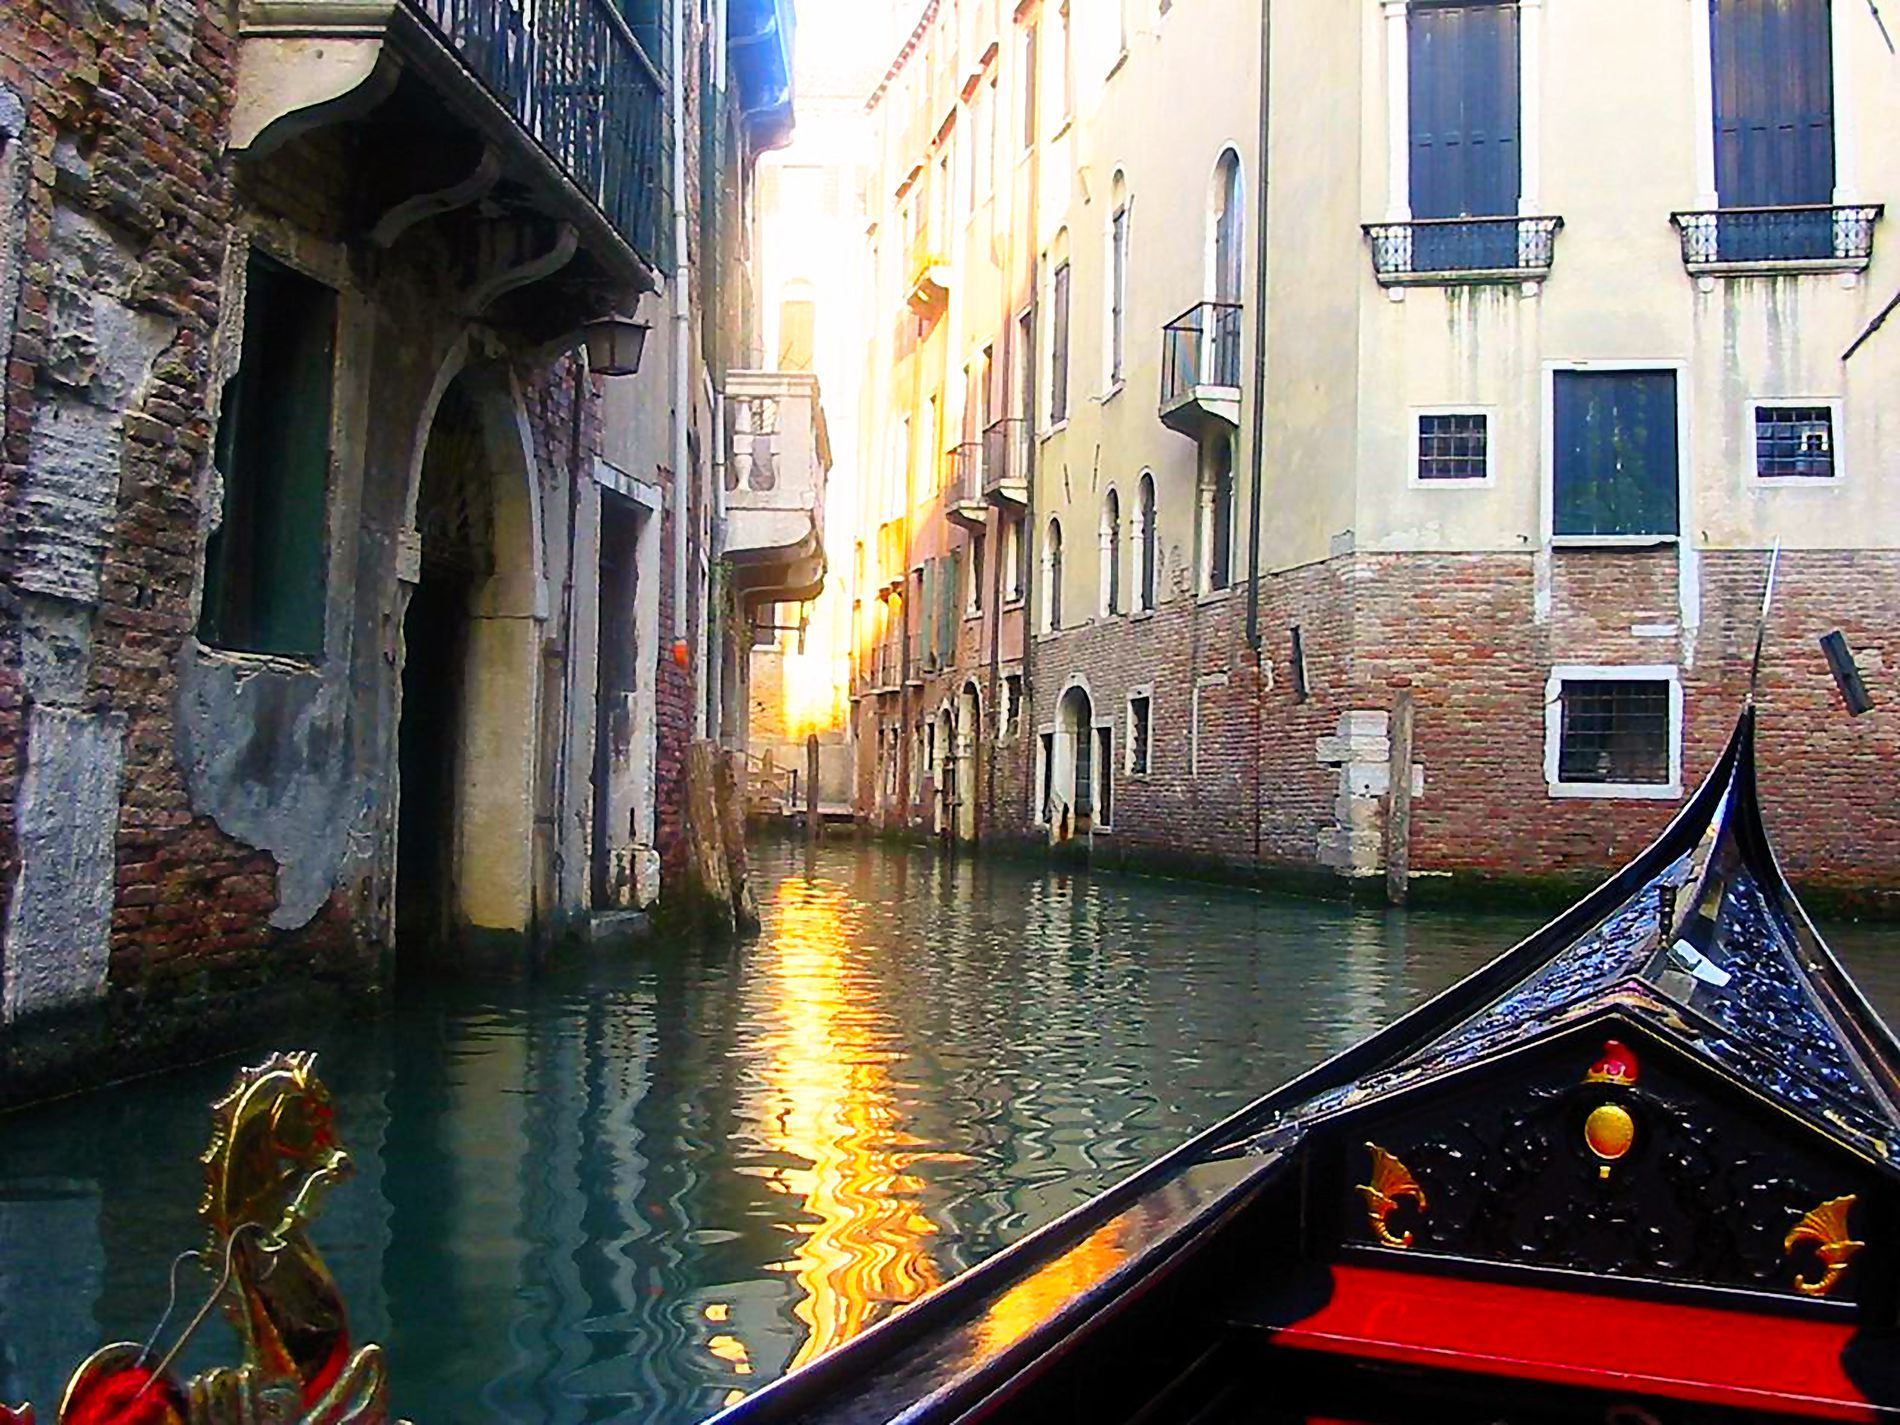
Water channel
A gondola glides through a narrow Venetian canal, surrounded by historic buildings with golden sunlight reflecting on the water.
An image of a gondola gliding in a canal. A soft light scattered a warm glow across the water, highlighting the ancient brick facades on blue-green still canals. Serene and nostalgic mood with a luxurious color palette of warm yellows, rich reds, calming blues, and earthy browns.
Labels: Boat, Transportation, Vehicle, Gondola, Outdoors, Architecture, Building, Canal, Water, Neighborhood, Urban, City, Windows, door, sky, Window, Balcony, Buildings